List of sea spiders of South Africa

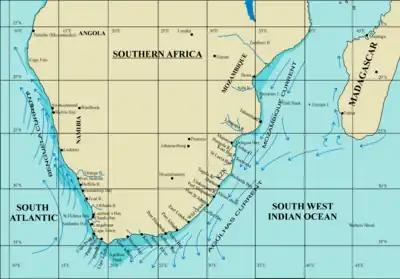
Map of the Southern African coastline showing some of the landmarks referred to in species range statements

The list of sea spiders of South Africa is a list of species that form a part of the pycnogonid (Class Pycnogonida) fauna of South Africa. The list follows the SANBI listing on iNaturalist, and does not always agree with WoRMS for distribution.